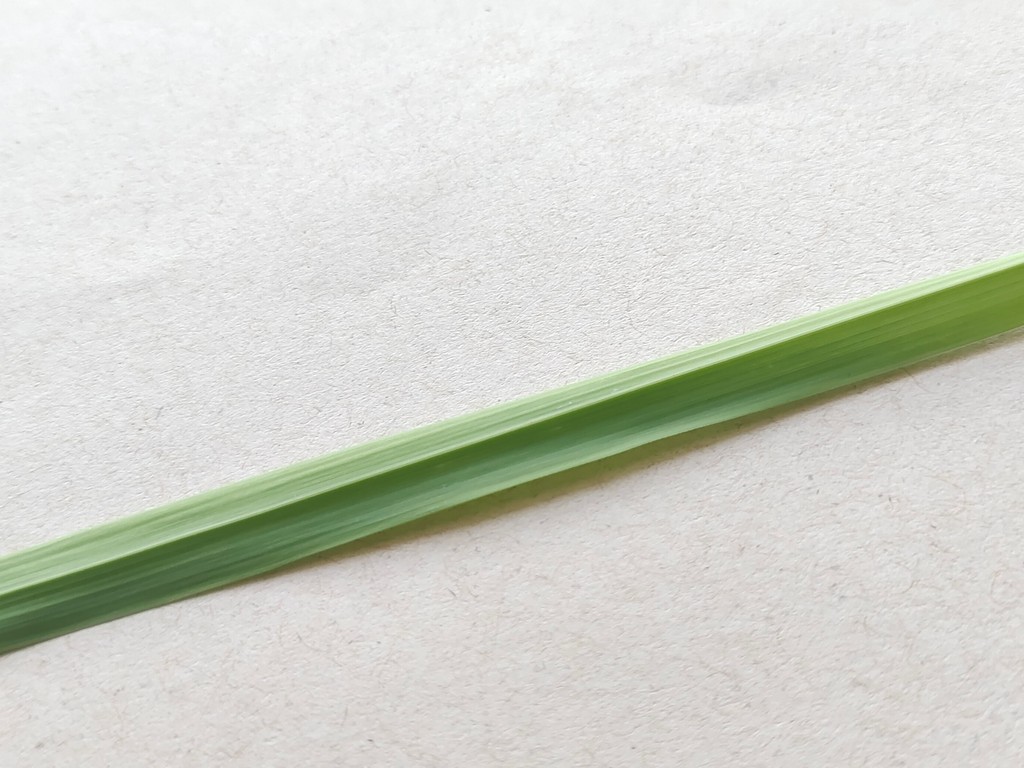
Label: Healthy